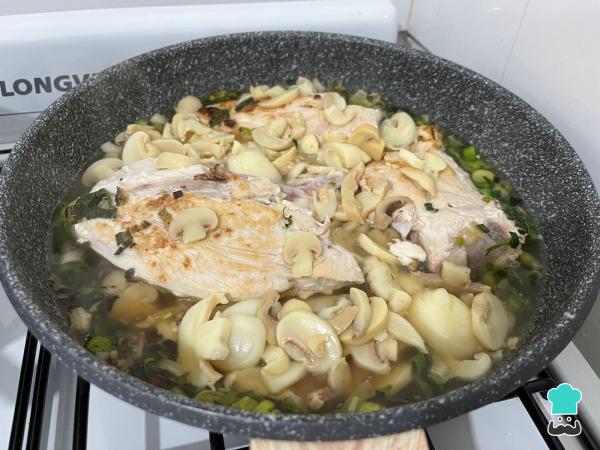
Cuando el pollo esté dorado, agrega suficiente líquido para cubrirlos y los champiñones. Condimenta a gusto con el ajo y la pimienta. Cocina por unos 20 minutos.